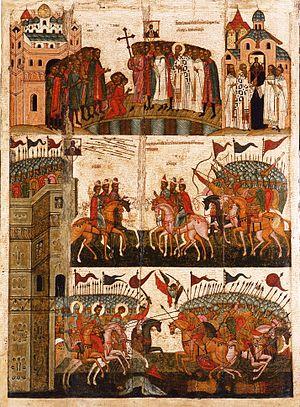
La bataille des Souzdaliens et des Novgorodiens ou le Miracle de la Mère de Dieu de l'Incarnation ou le Miracle de la Mère de Dieu du Signe est une icône dont le sujet est très populaire en Russie au XVᵉ siècle et XVIᵉ siècle qui est basée sur un évènement historique : le siège de Novgorod en 1170, par l'armée de Souzdal dirigée par le prince Mstislav Andreevitch, le fils d'André Ier Bogolioubski.